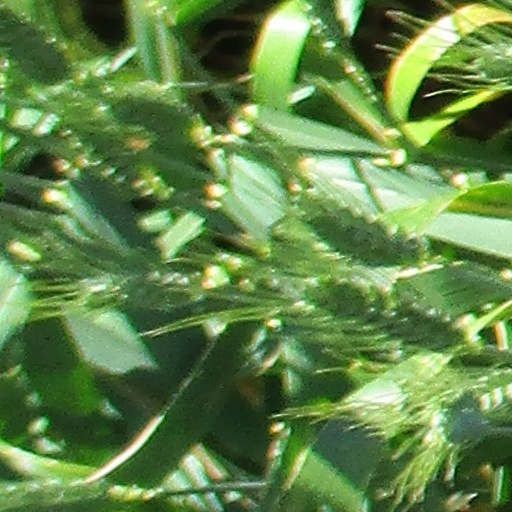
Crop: wheat